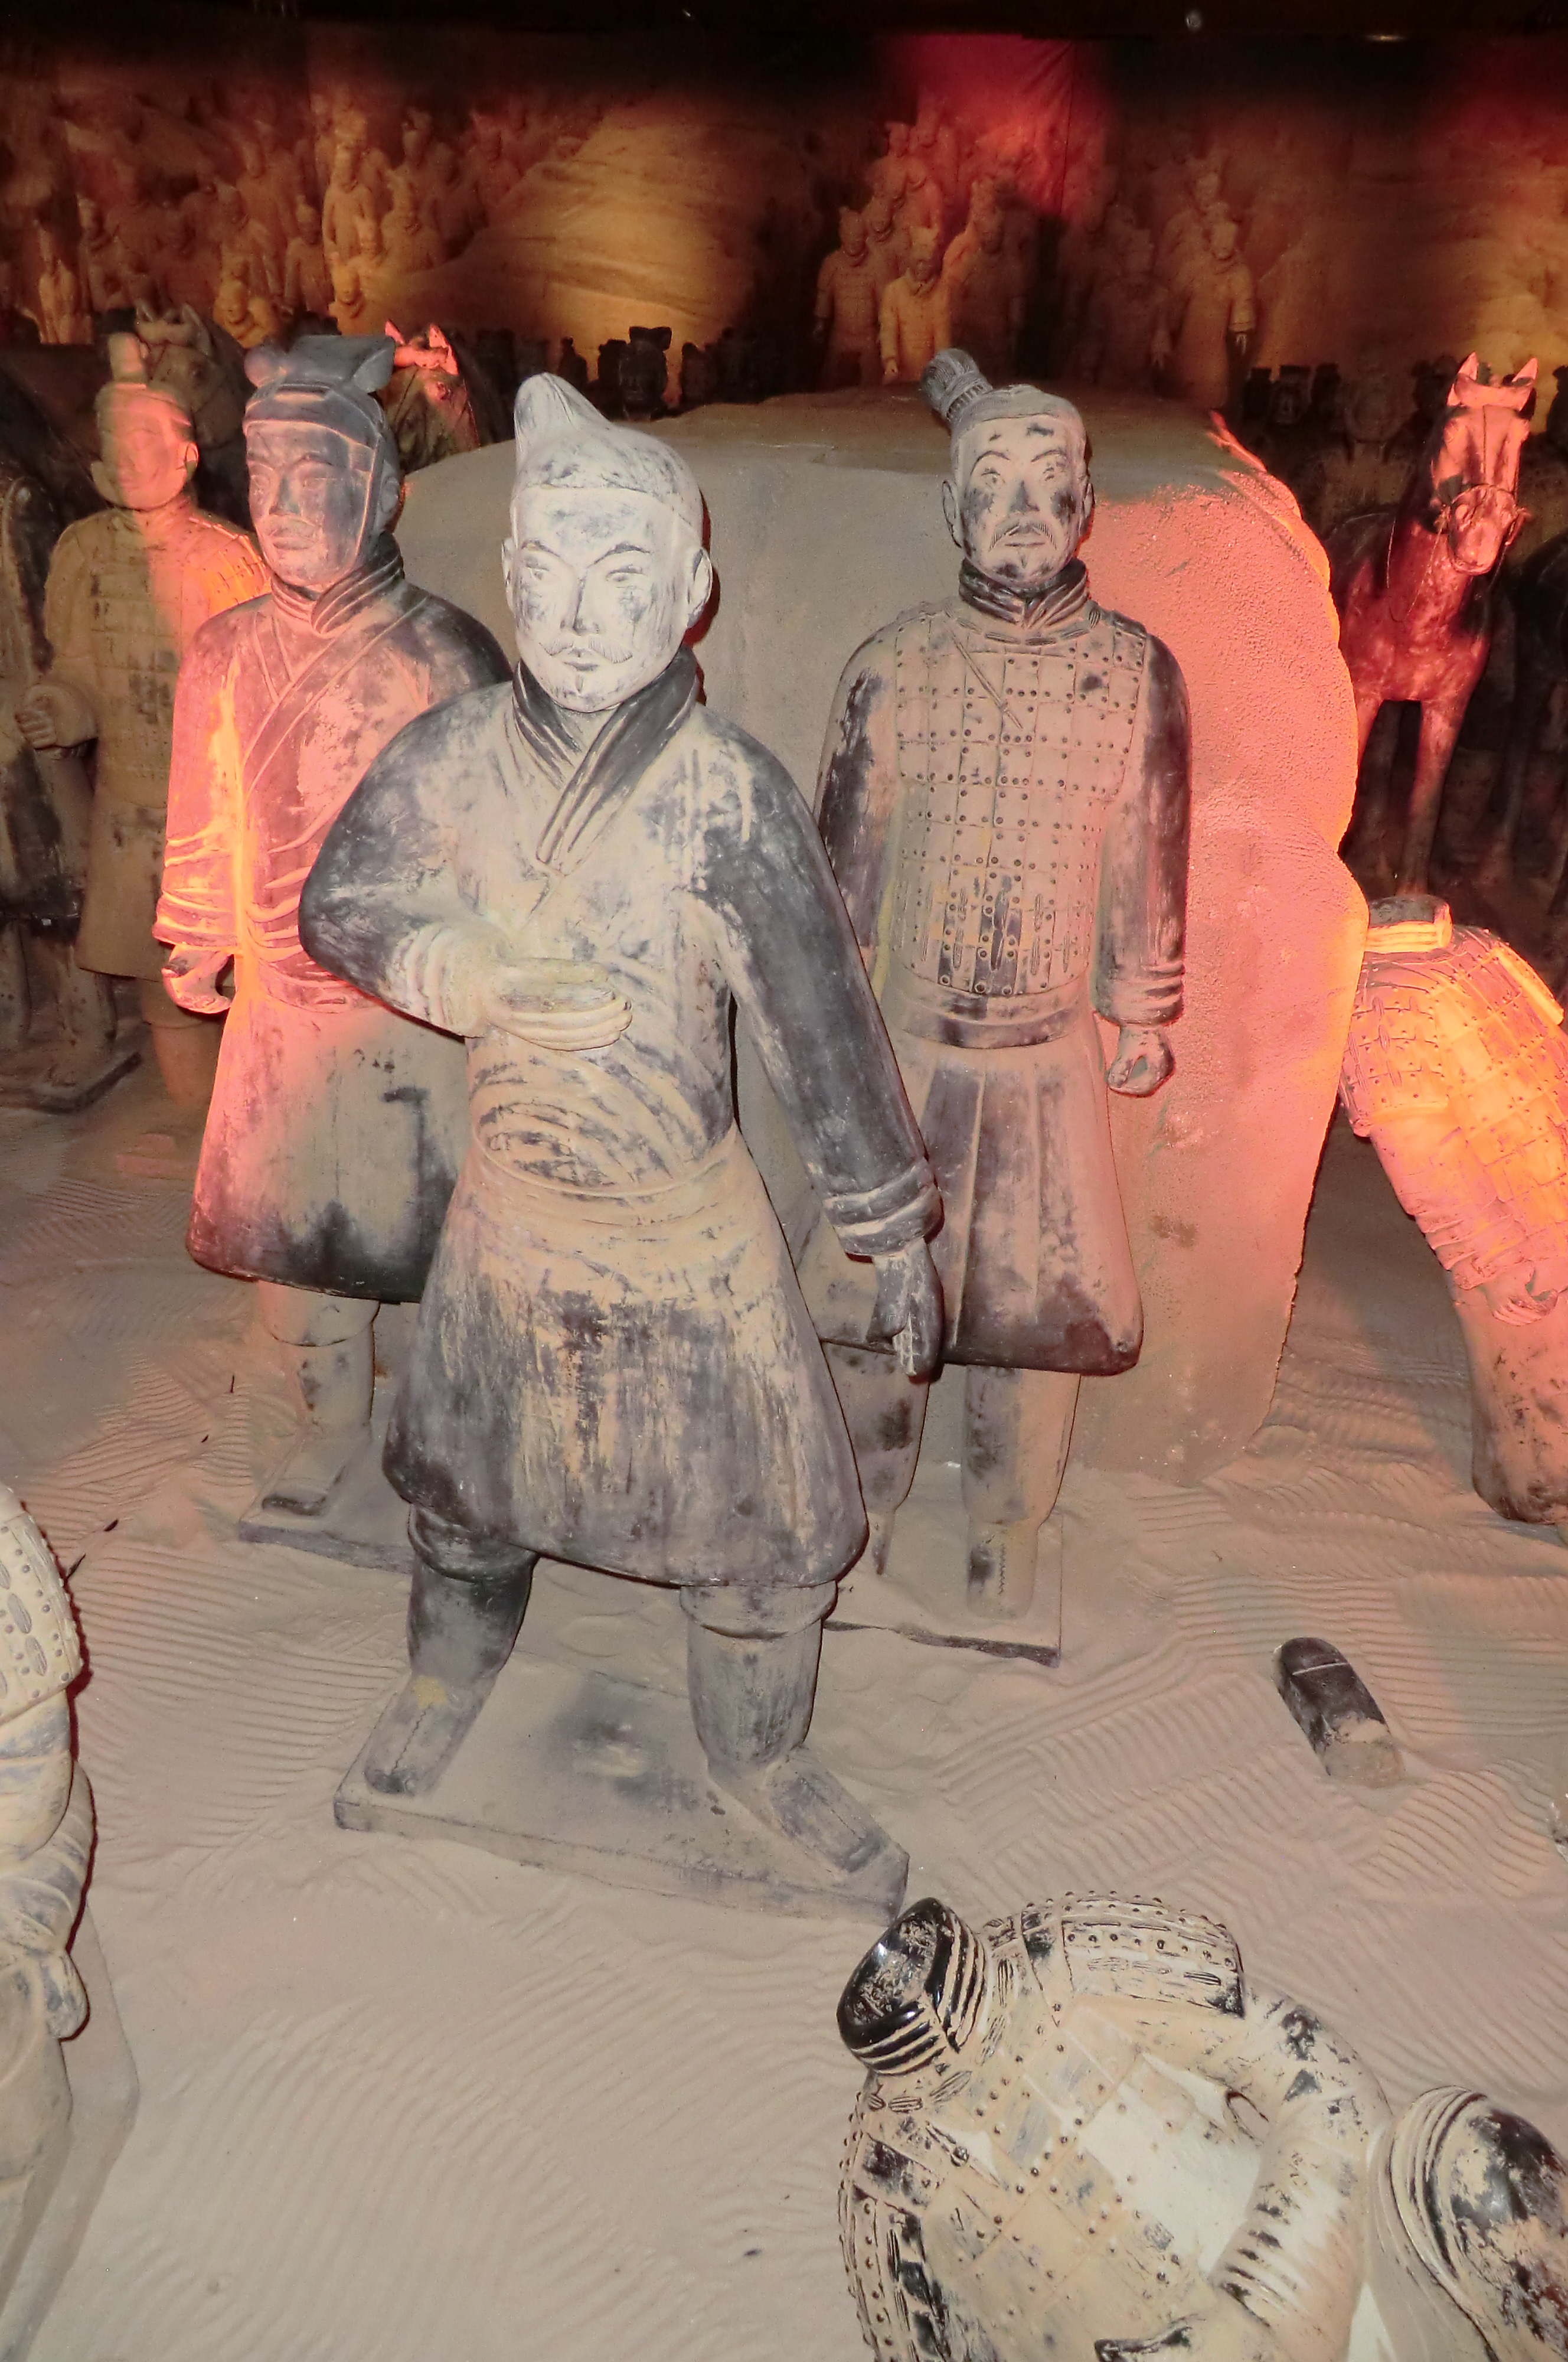
terracotta army, exhibition, figures, warriors, mausoleum, terracotta, art, fictional character